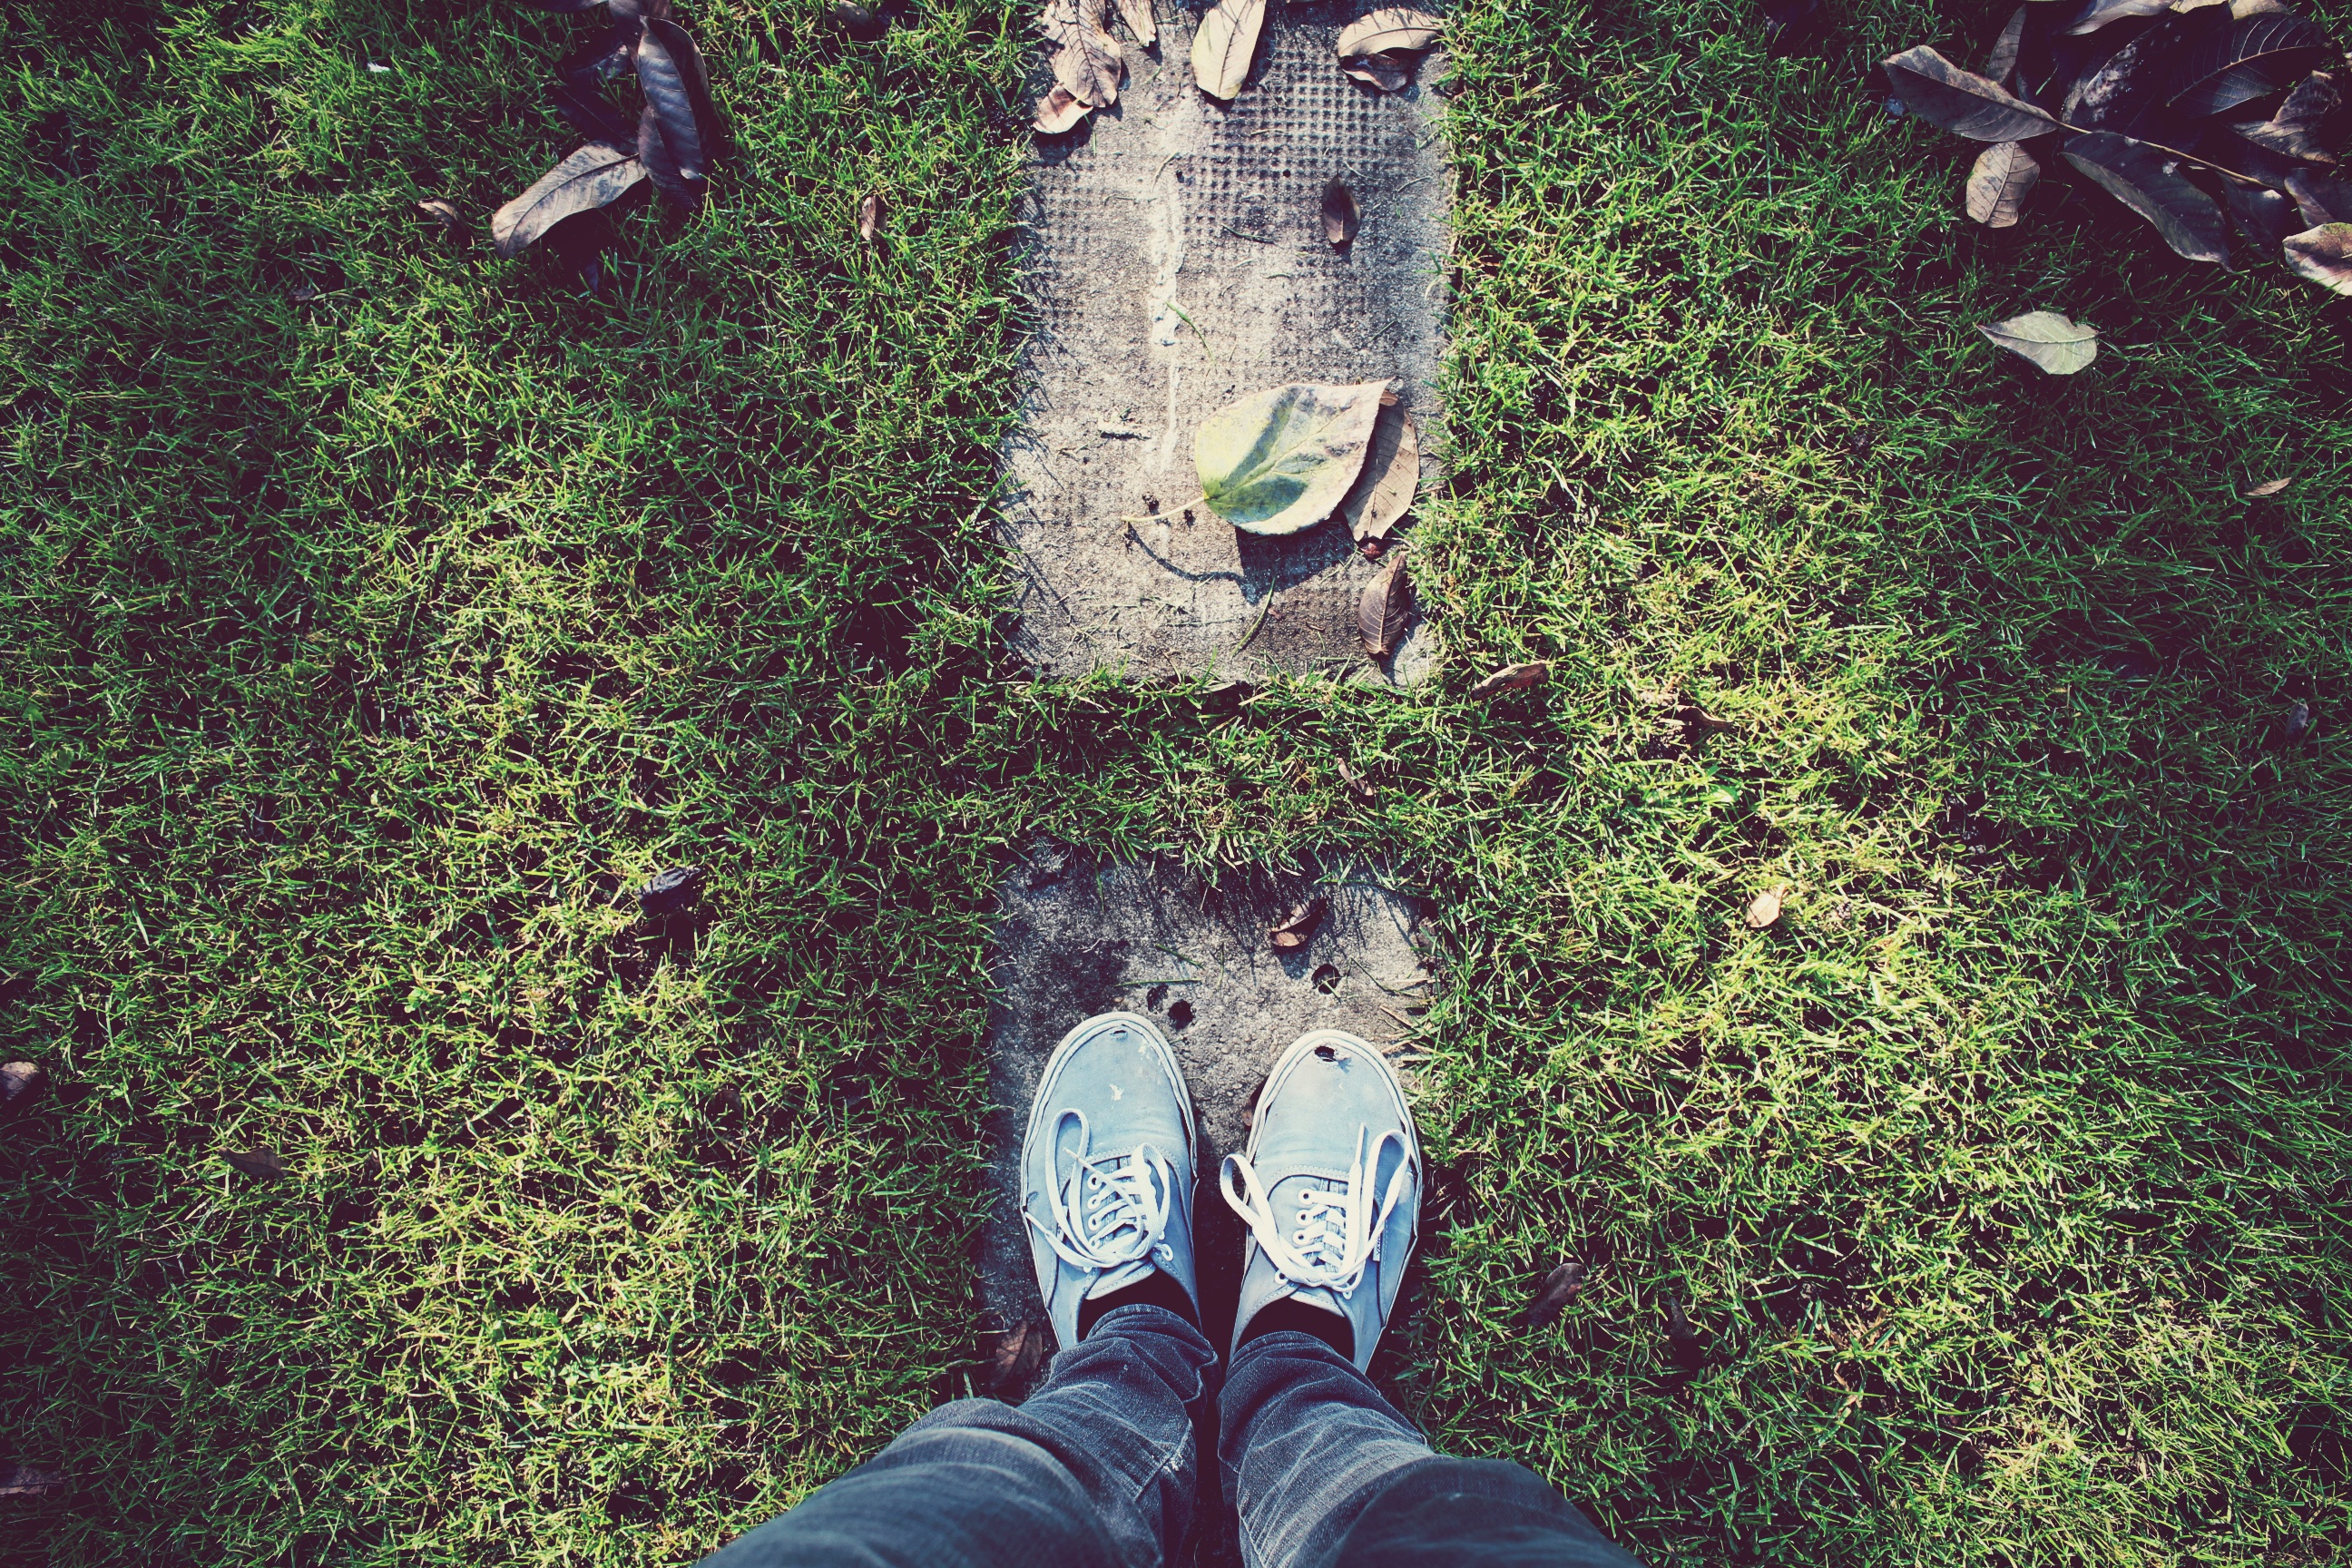
tree, forest, grass, plant, leaf, flower, green, autumn, garden, leaves, shoes, sneakers, footwear, screenshot, vans, woody plant